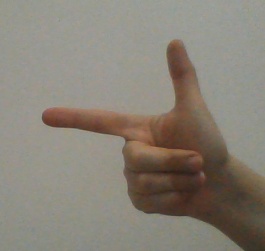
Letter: yaa